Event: Nepal Earthquake
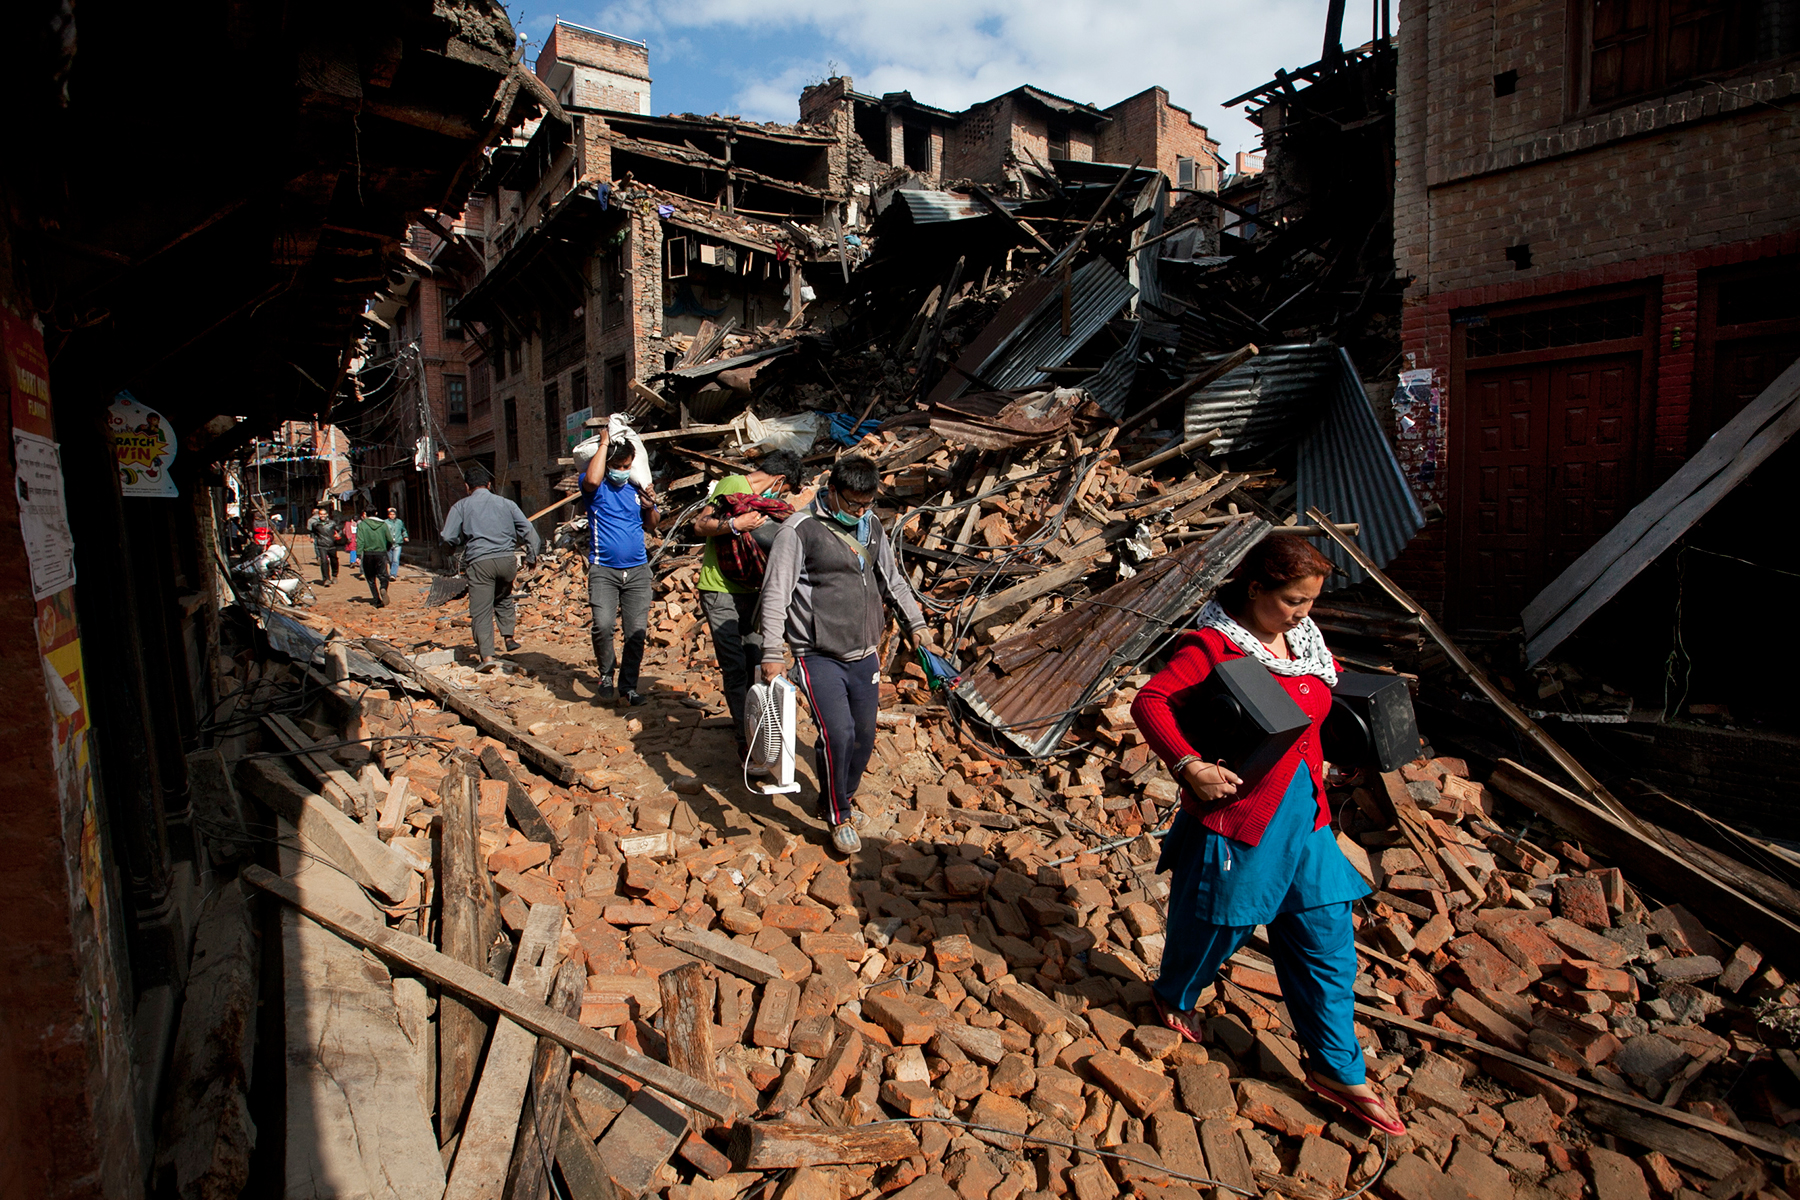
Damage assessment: damage